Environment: real
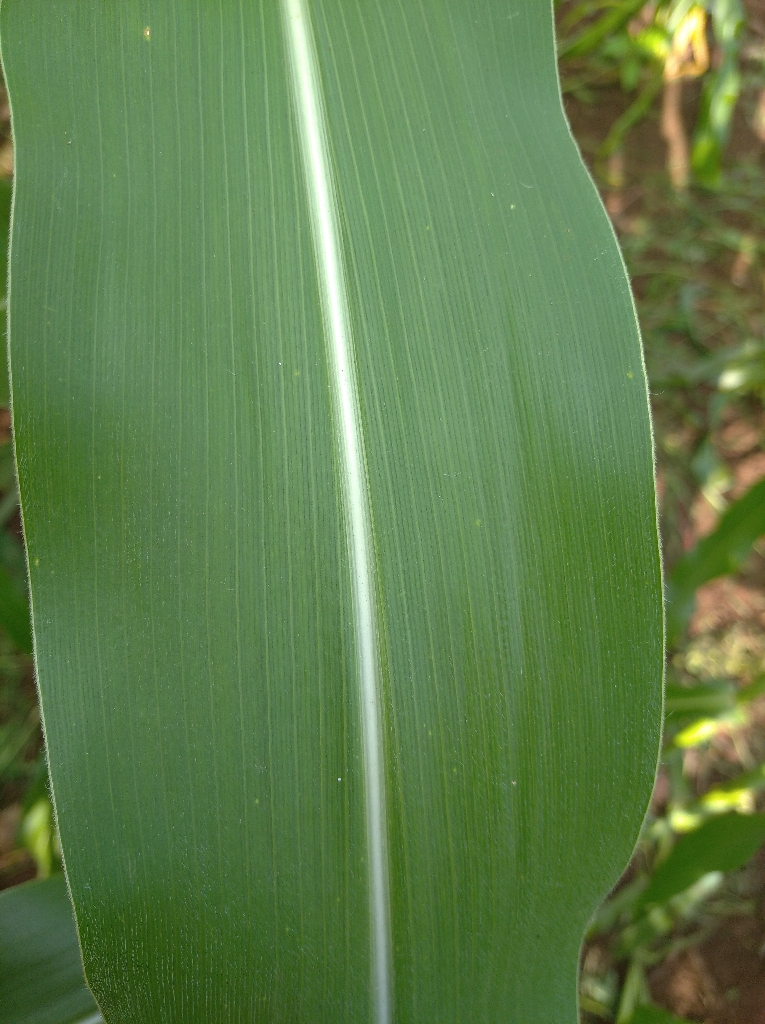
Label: healthy